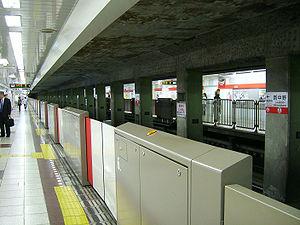
Shin-Nakano est une station du métro de Tokyo sur la ligne Marunouchi dans l'arrondissement de Nakano à Tokyo. Elle est exploitée par le Tokyo Metro.